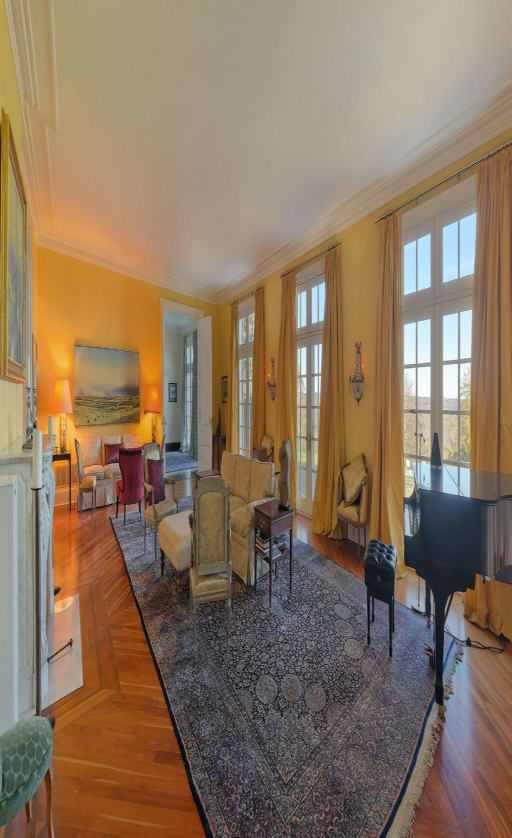
homes for sale and luxury real estate including horse farms and property in the areas